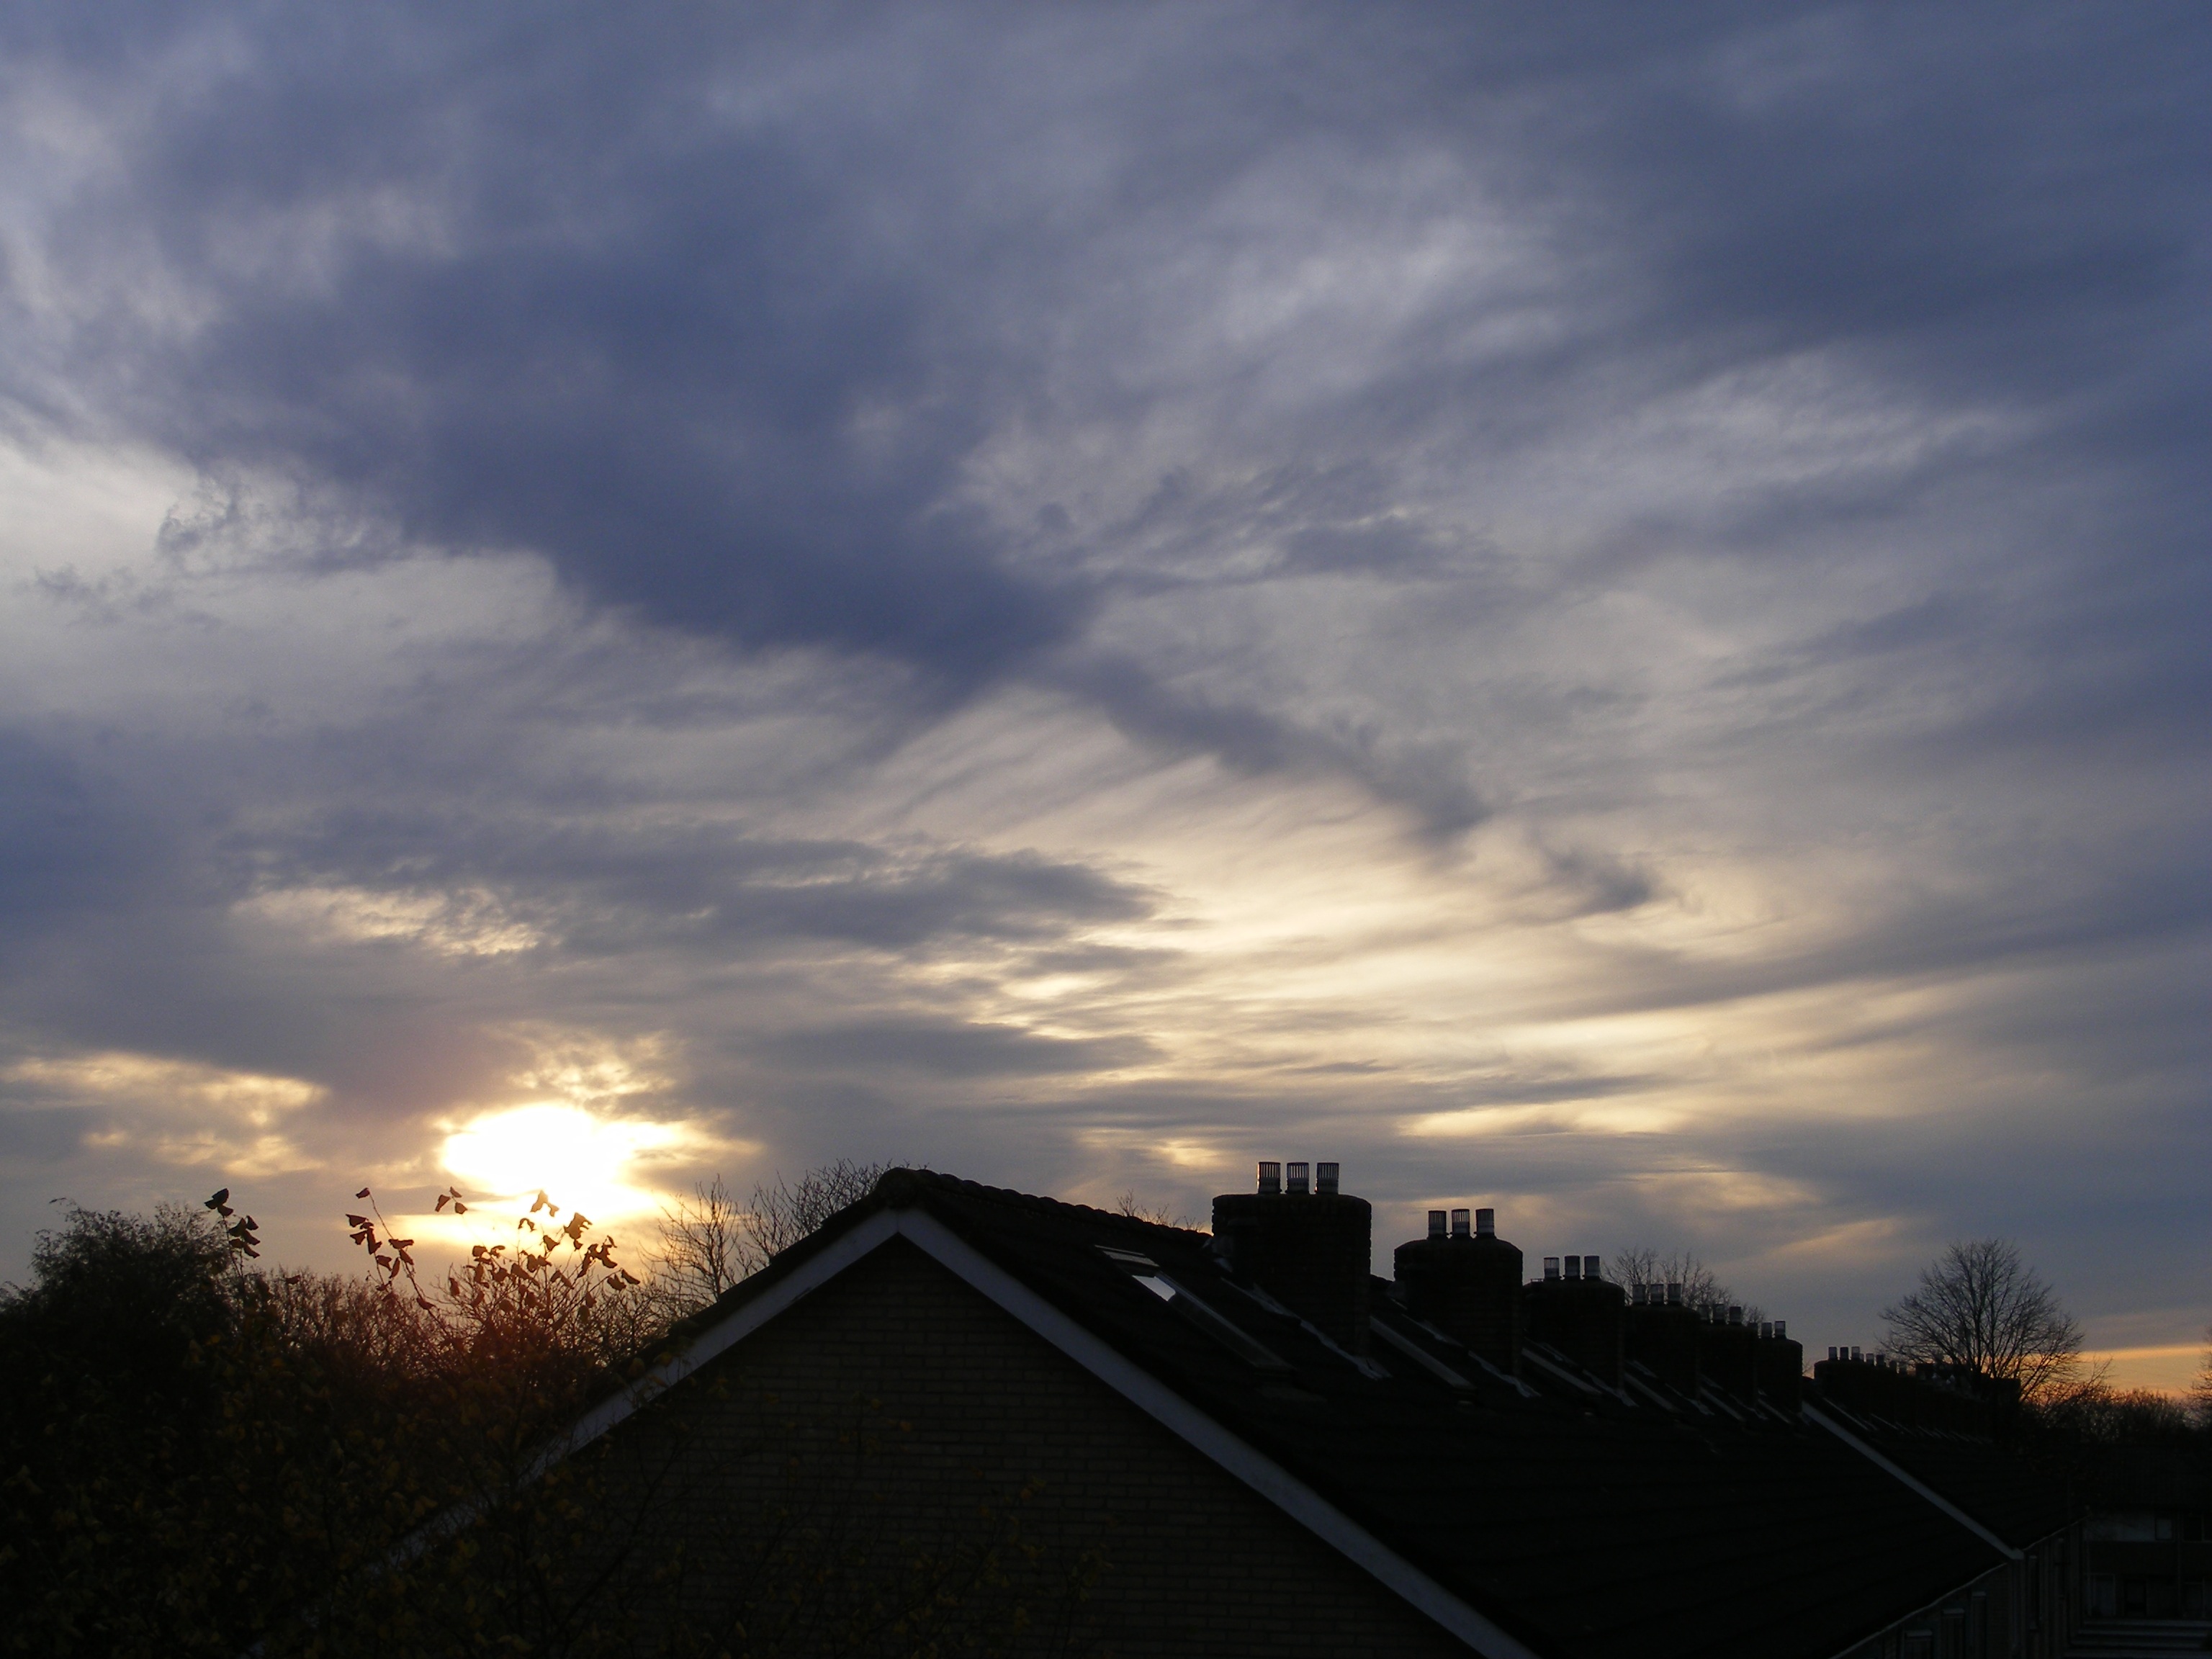
nature, horizon, cloud, sky, sun, sunrise, sunset, sunlight, morning, dawn, atmosphere, dusk, evening, twilight, afterglow, meteorological phenomenon